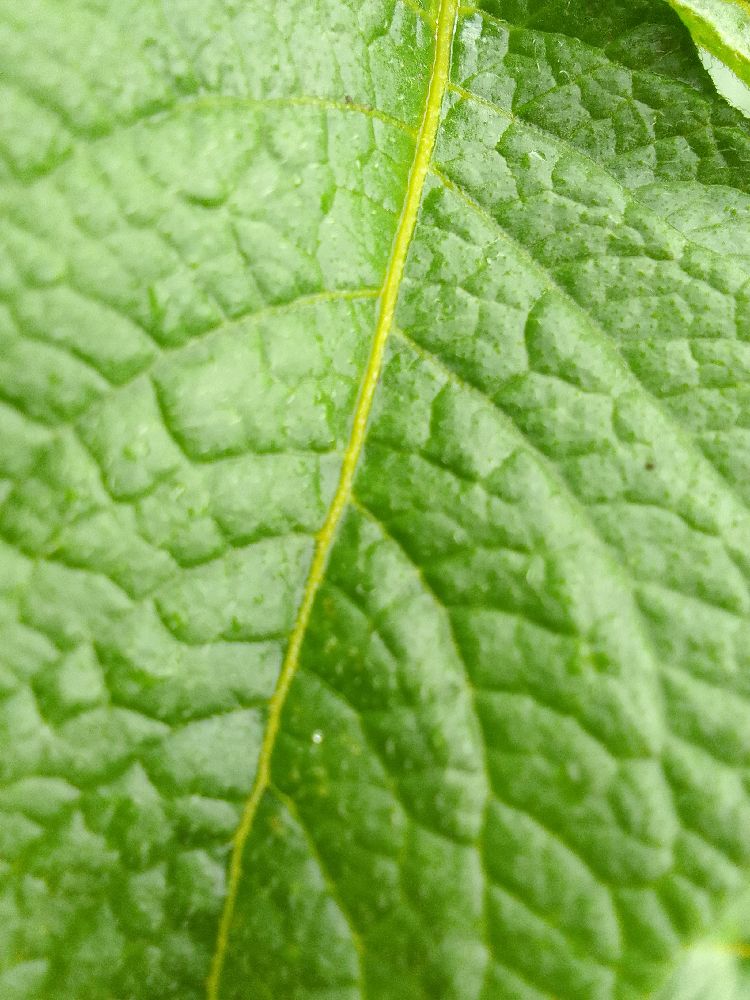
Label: Healthy